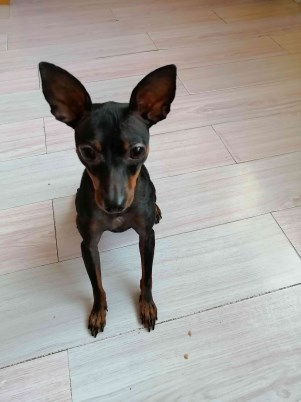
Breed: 561-n000127-miniature_pinscher